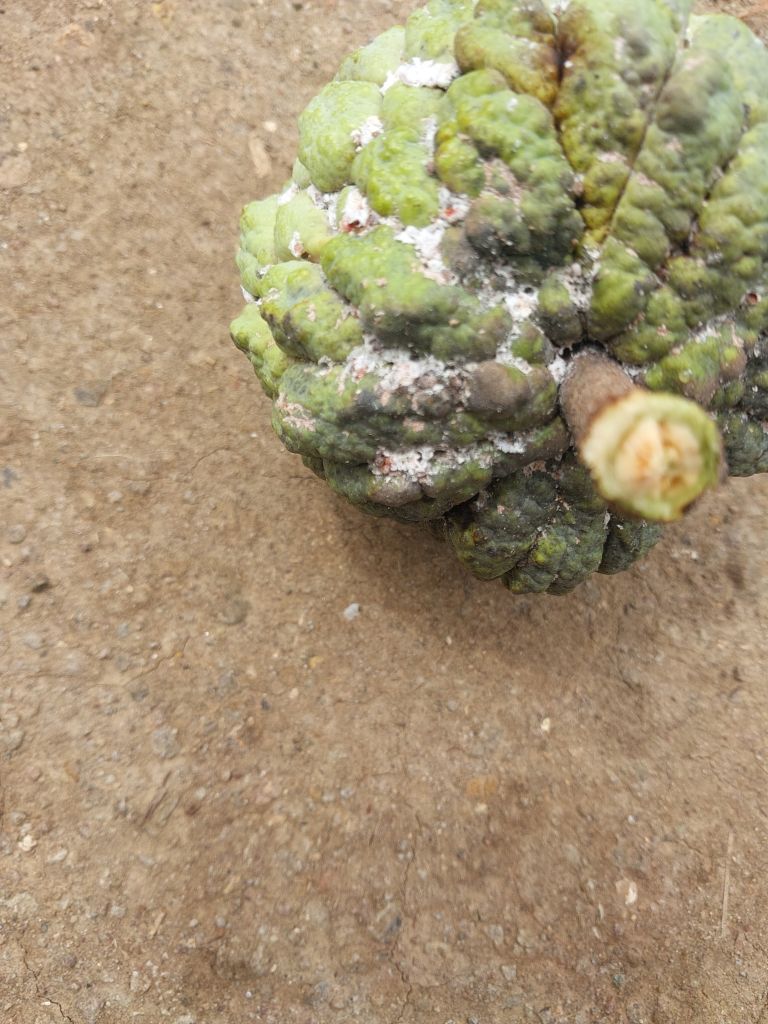
Disease label: Blank Canker